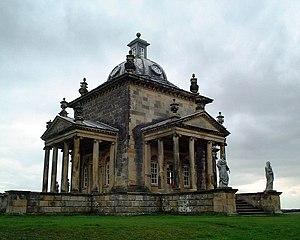
Le château Howard est une grande résidence baroque située dans le Yorkshire, en Angleterre, à 40 km d'York. C'est l'un des plus grands châteaux du pays. Il fut construit entre 1699 et 1712 pour Charles Howard, 3ᵉ comte de Carlisle par John Vanbrugh.